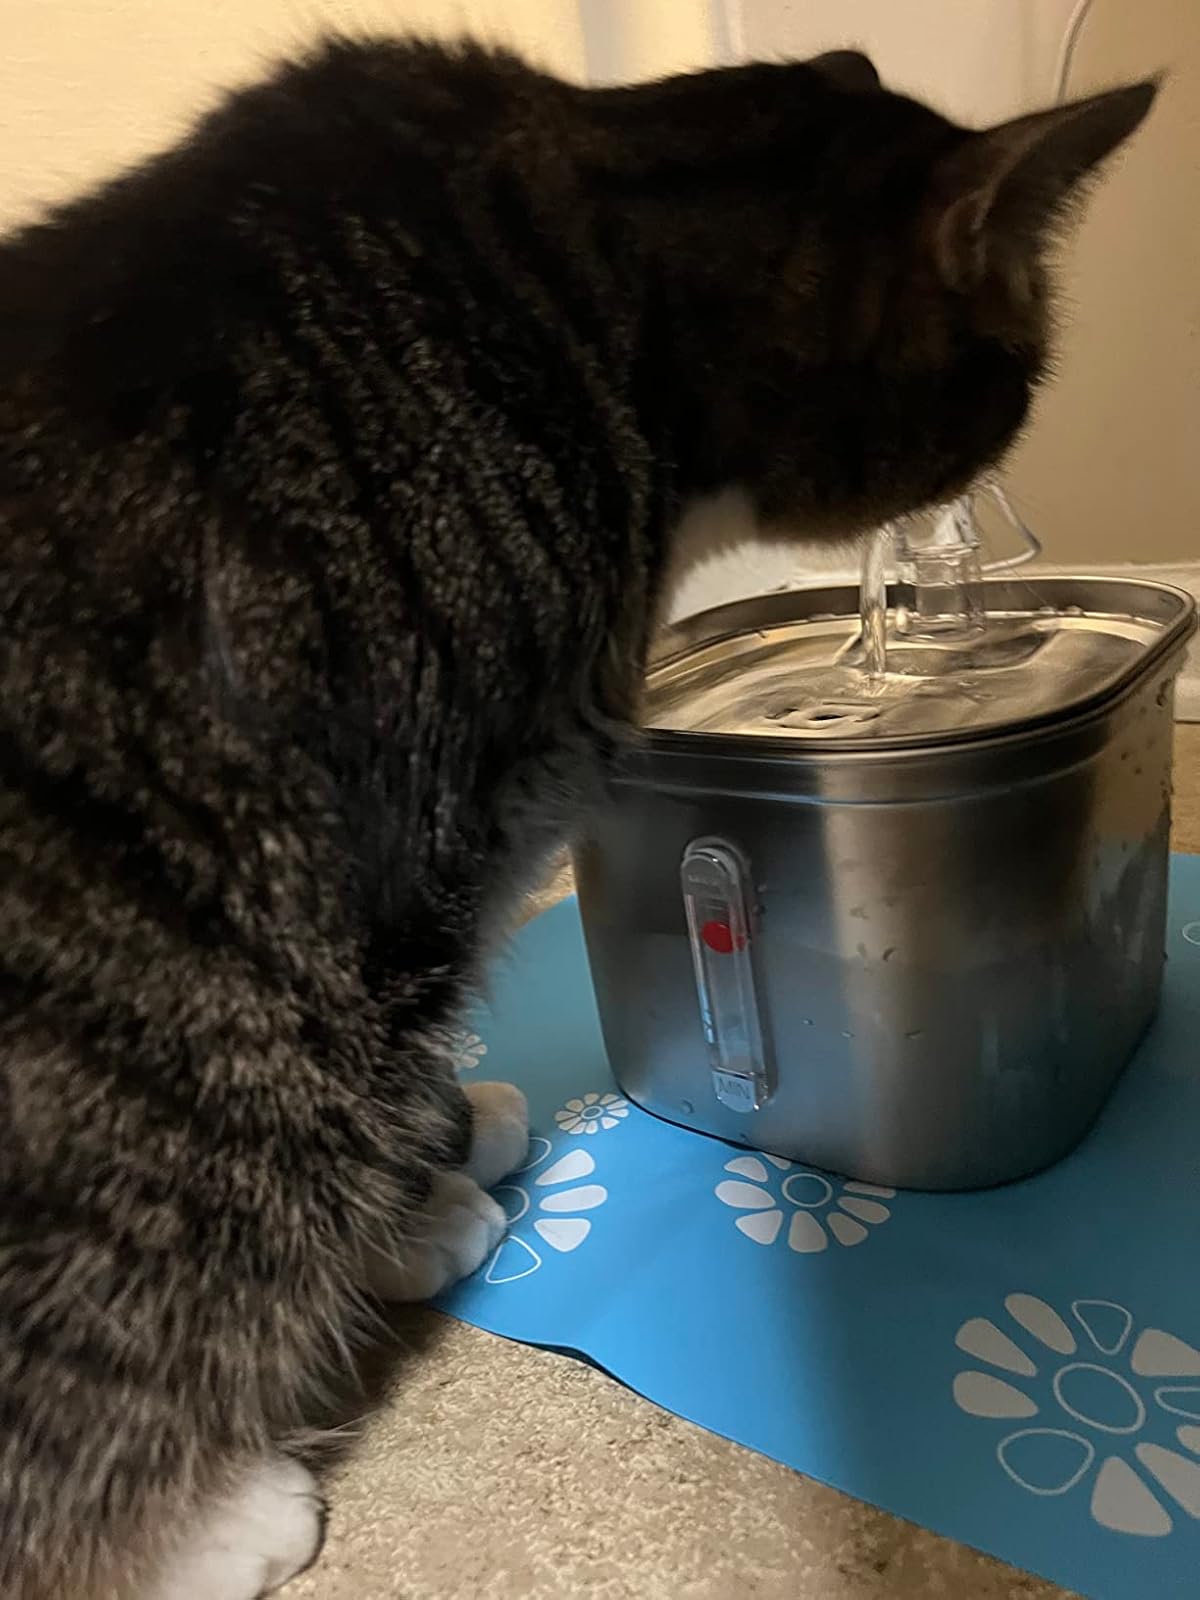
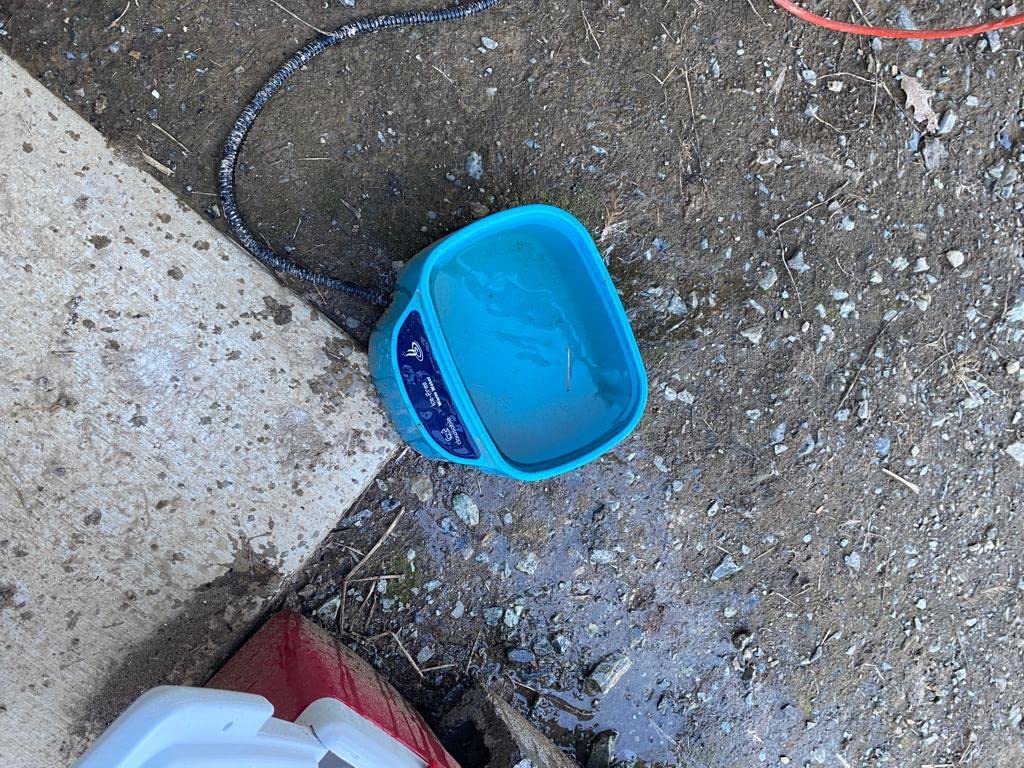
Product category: items_bowl
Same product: no